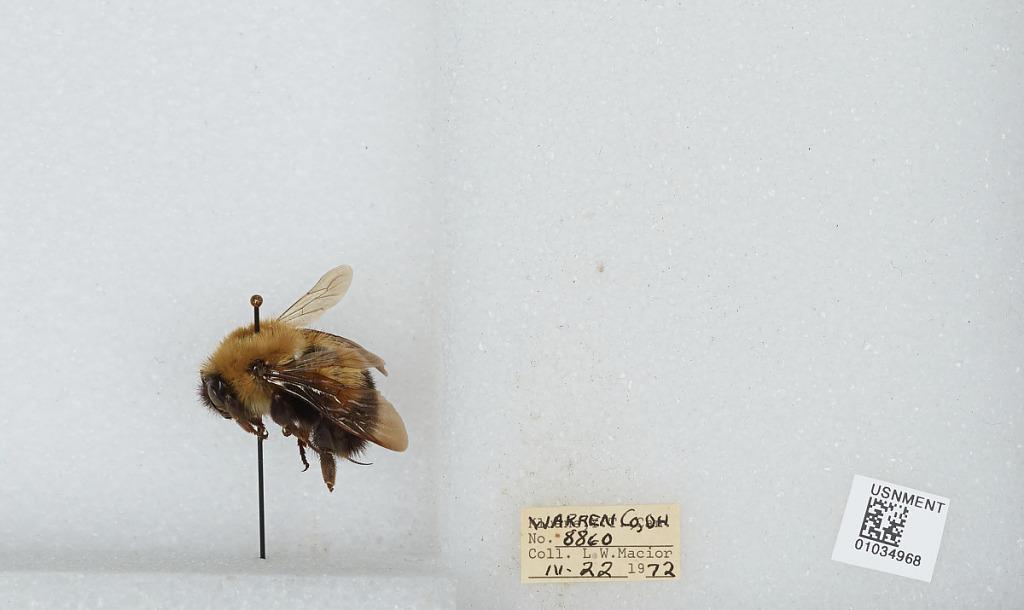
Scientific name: Bombus (Pyrobombus) perplexus Cresson
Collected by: L. Macior
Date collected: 1972-4-22
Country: United States
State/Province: Ohio
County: Warren
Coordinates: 39.4242, -84.1856